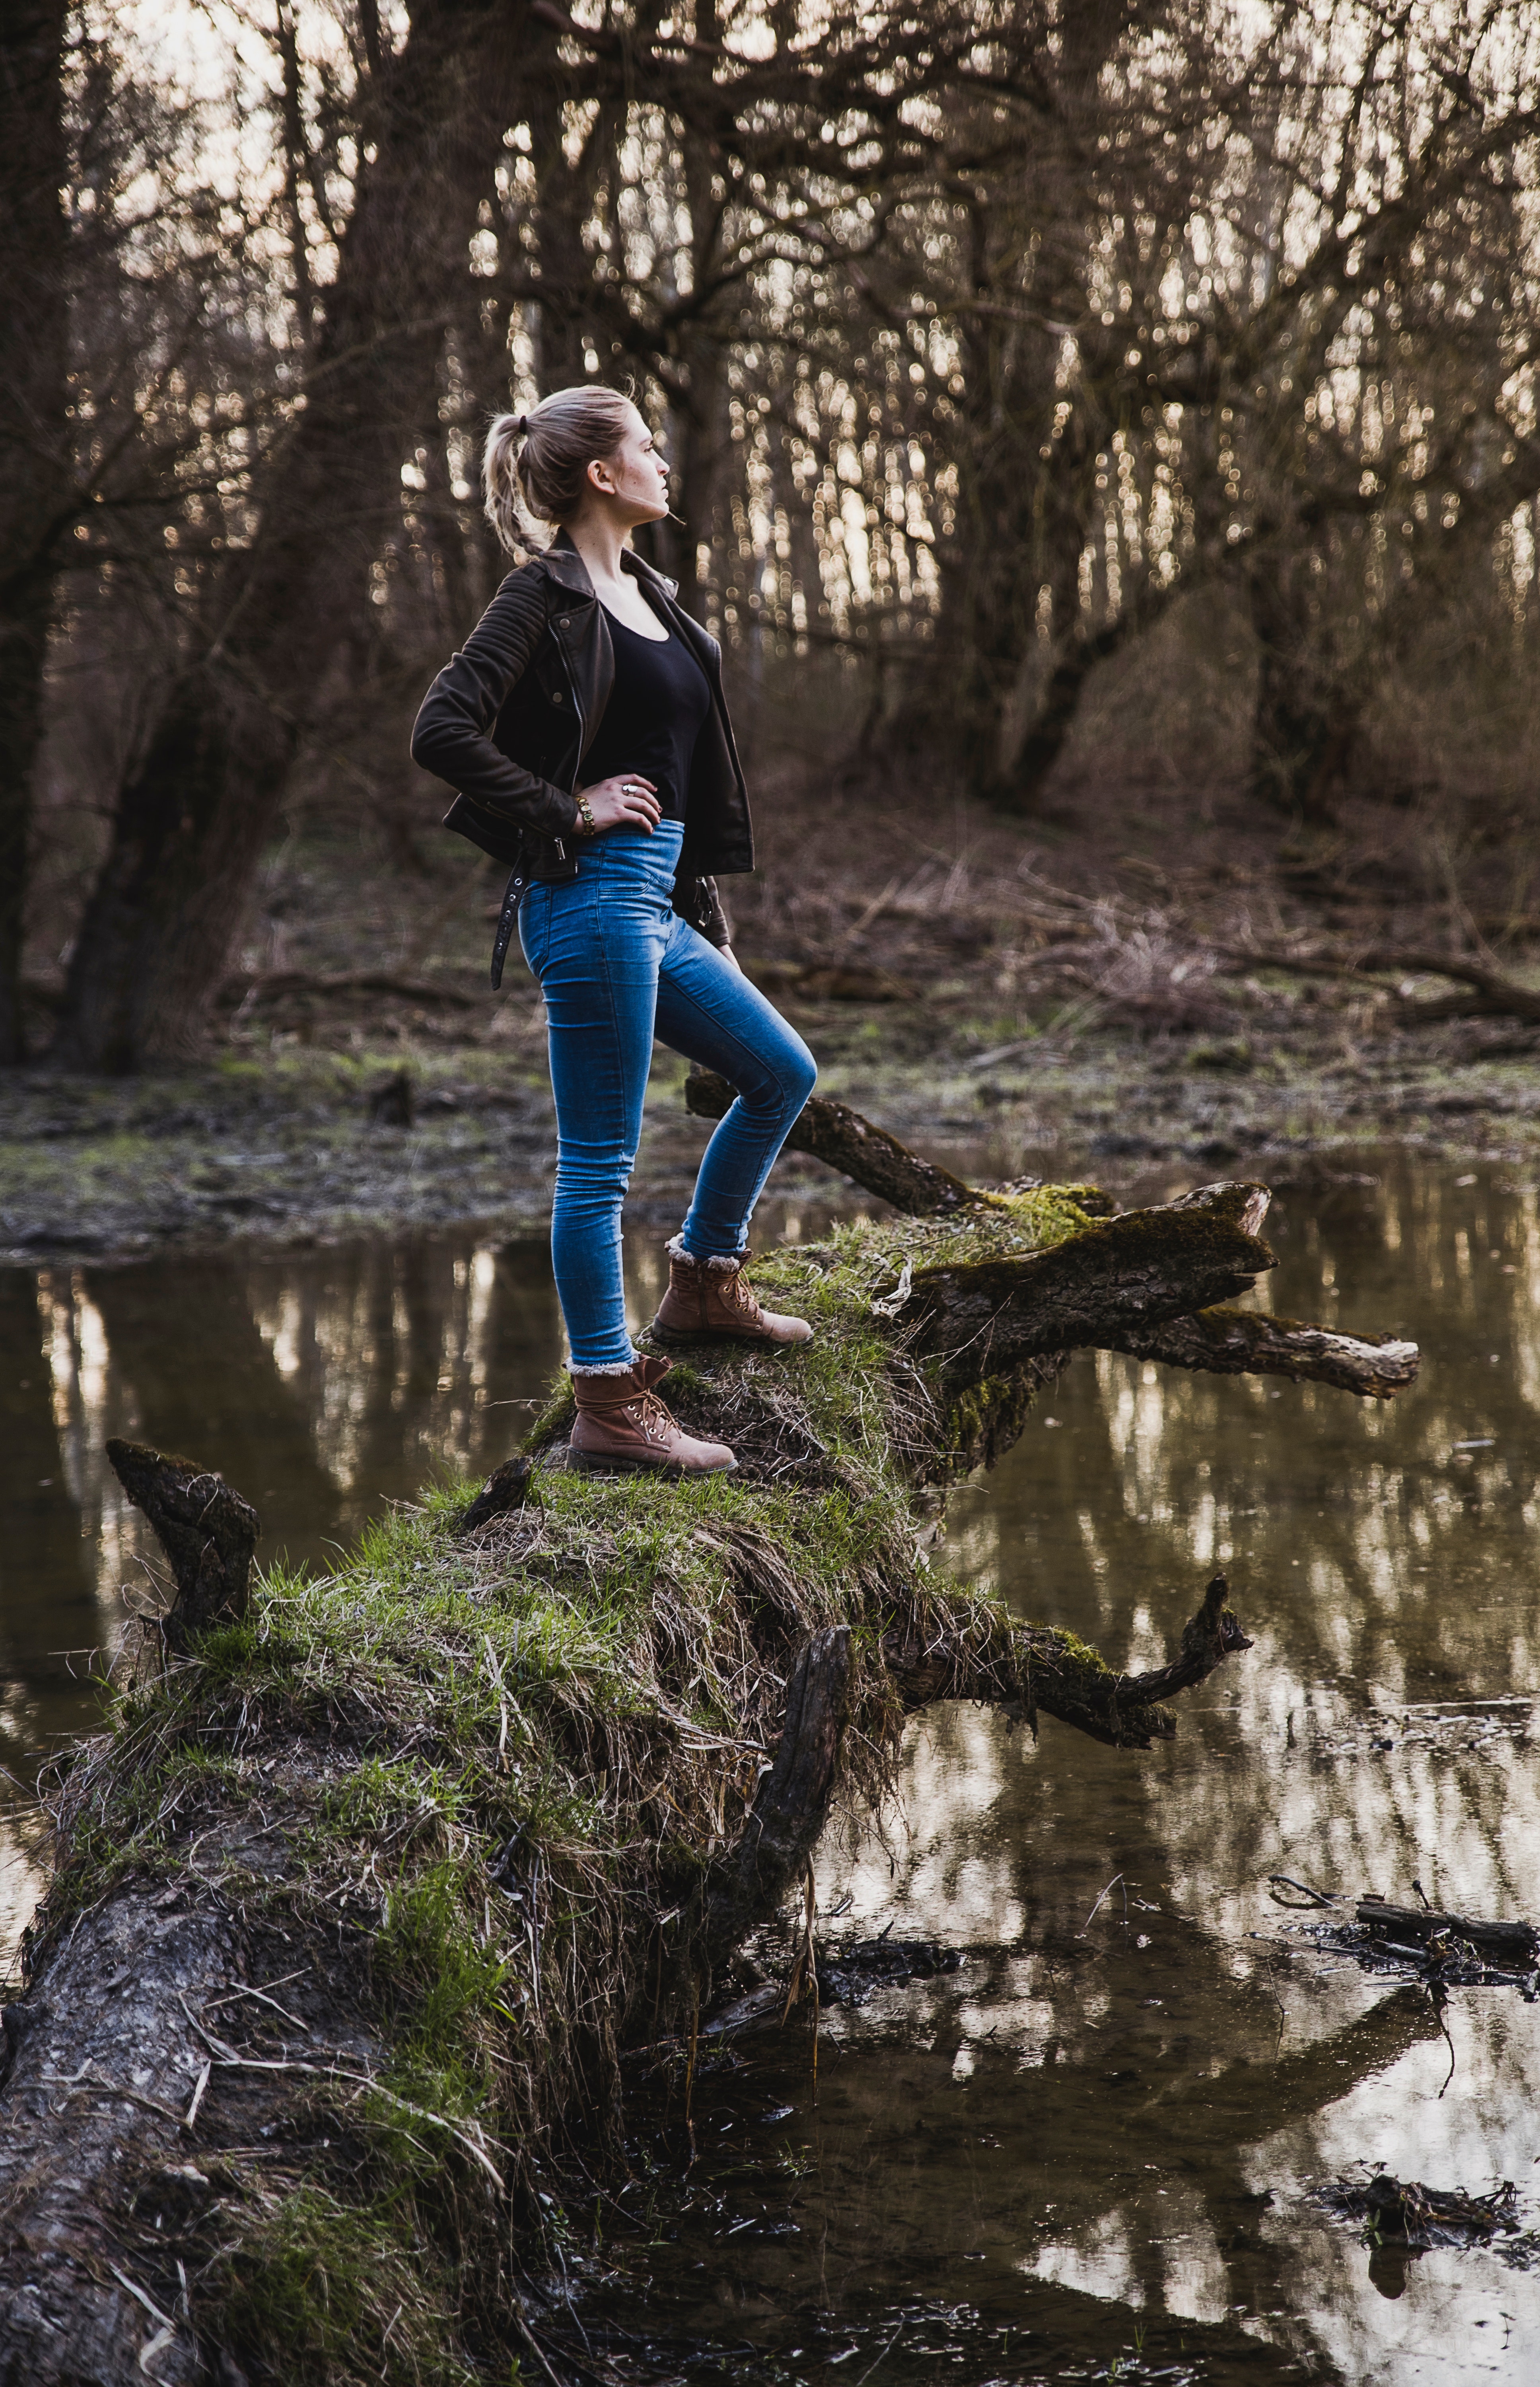
People in nature, water, tree, blue, wilderness, natural environment, forest, jeans, branch, woody plant, old growth forest, stream, rock, photography, woodland, state park, reflection, river, plant, bank, watercourse, wood, sunlight, recreation, winter, adventure, trousers, trunk, jacket